Murder of Marta del Castillo

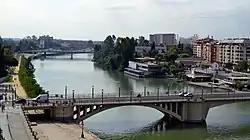
Bridges across the Guadalquivir River in Seville.

Specialist Groups, and the Military Emergencies Unit, searched the Guadalquivir between Camas and the estuary at Sanlúcar de Barrameda, using twenty-two vessels, three jet skis, two helicopters, thirteen scent hounds, sonar and specialized underwater body retrieval technology lent by the Dutch police. A Gelves dock engineer also designed, built and volunteered a rake-like tool capable of removing mud from the bottom of the river.